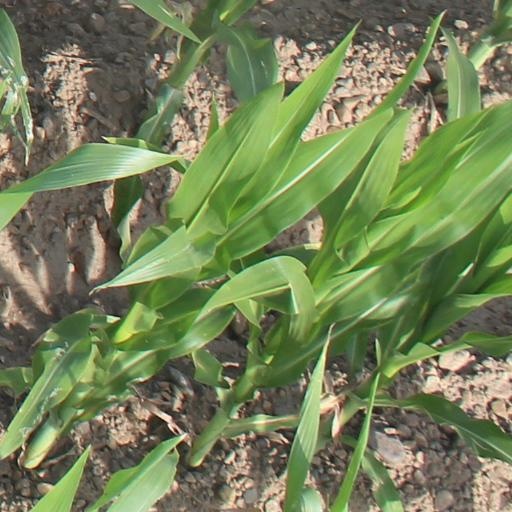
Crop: maize; corn